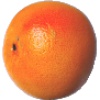
Label: pink_grapefruit